Pronation of the foot

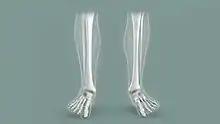
Overpronation

Those who overpronate tend to push off almost completely from the big toe and second toe. As a result, the shock from the foot's impact does not spread evenly throughout the foot and the ankle has trouble stabilizing the rest of the body. Additionally, an unnatural angle forms between the foot and ankle and the foot splays out abnormally. It is common even for people who pronate normally to have some angle between the foot and the ankle, but not to the extent seen in those who overpronate. In normal pronation, the weight distributes evenly throughout the foot.